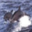
Label: dolphin